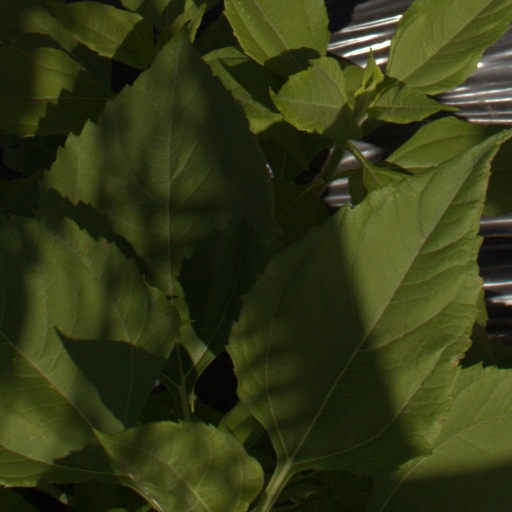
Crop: Jerusalem artichoke